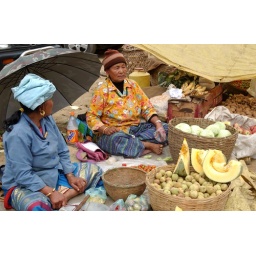
women at fruit and vegetable market in Bhutan